Tallaght Stadium

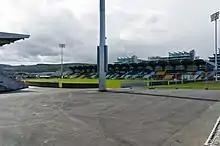
Main stand at Tallaght Stadium

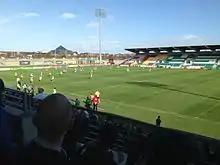
Tallaght Stadium Rugby League Ireland vs France 2014 Rugby League European Championship

The first European game in the stadium was held in July, 2010, when Rovers drew with Bnei Yehuda of Tel Aviv in the UEFA Europa League. After Rovers eliminated the Israelis the next round draw saw Juventus play at the stadium in front of a crowd of 5,800.